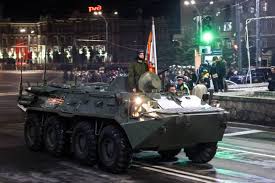
Label: BTR